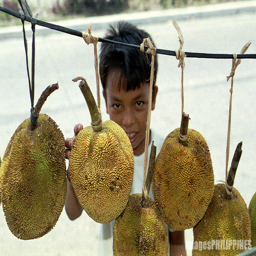
place taken take on date taken